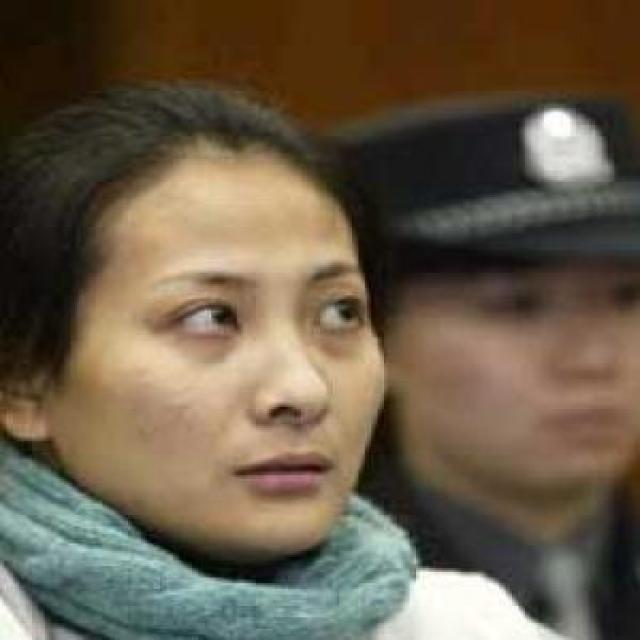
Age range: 21-44